Arcangelo Corelli

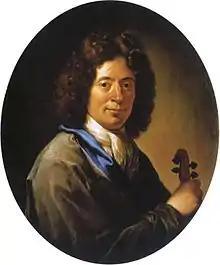
Portrait of Arcangelo Corelli by Jan Frans van Douven (before 1713)

Musical society in Rome also owed much to Corelli. He was received in the highest circles of the aristocracy, and for a long time presided at the celebrated Monday concerts in the palace of Cardinal Ottoboni.